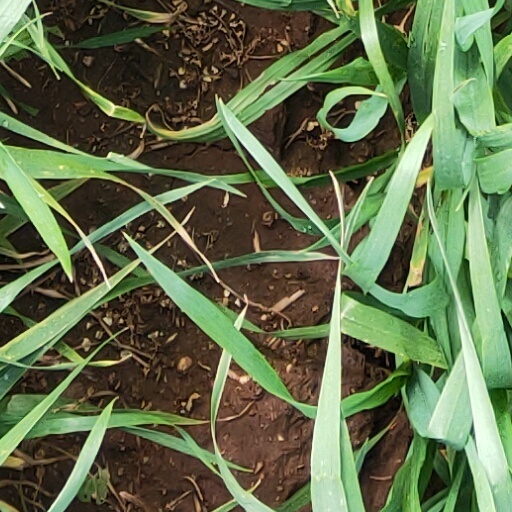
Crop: wheat